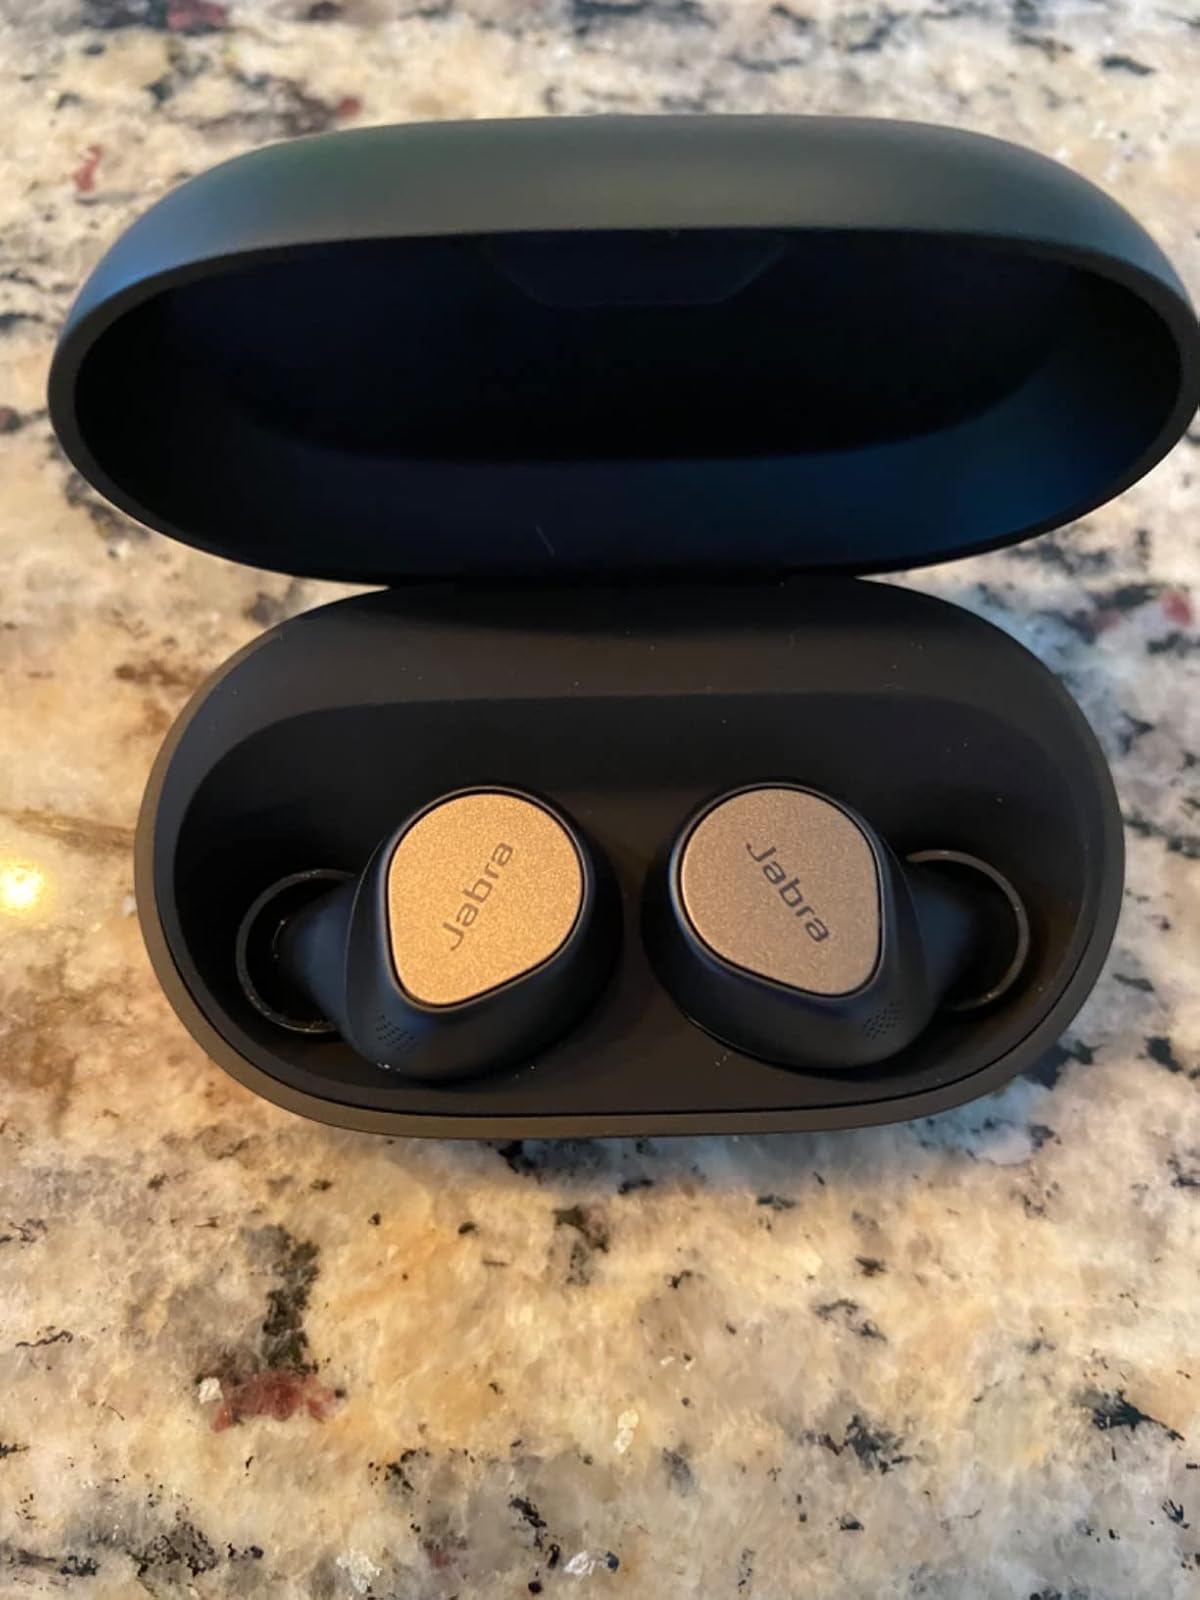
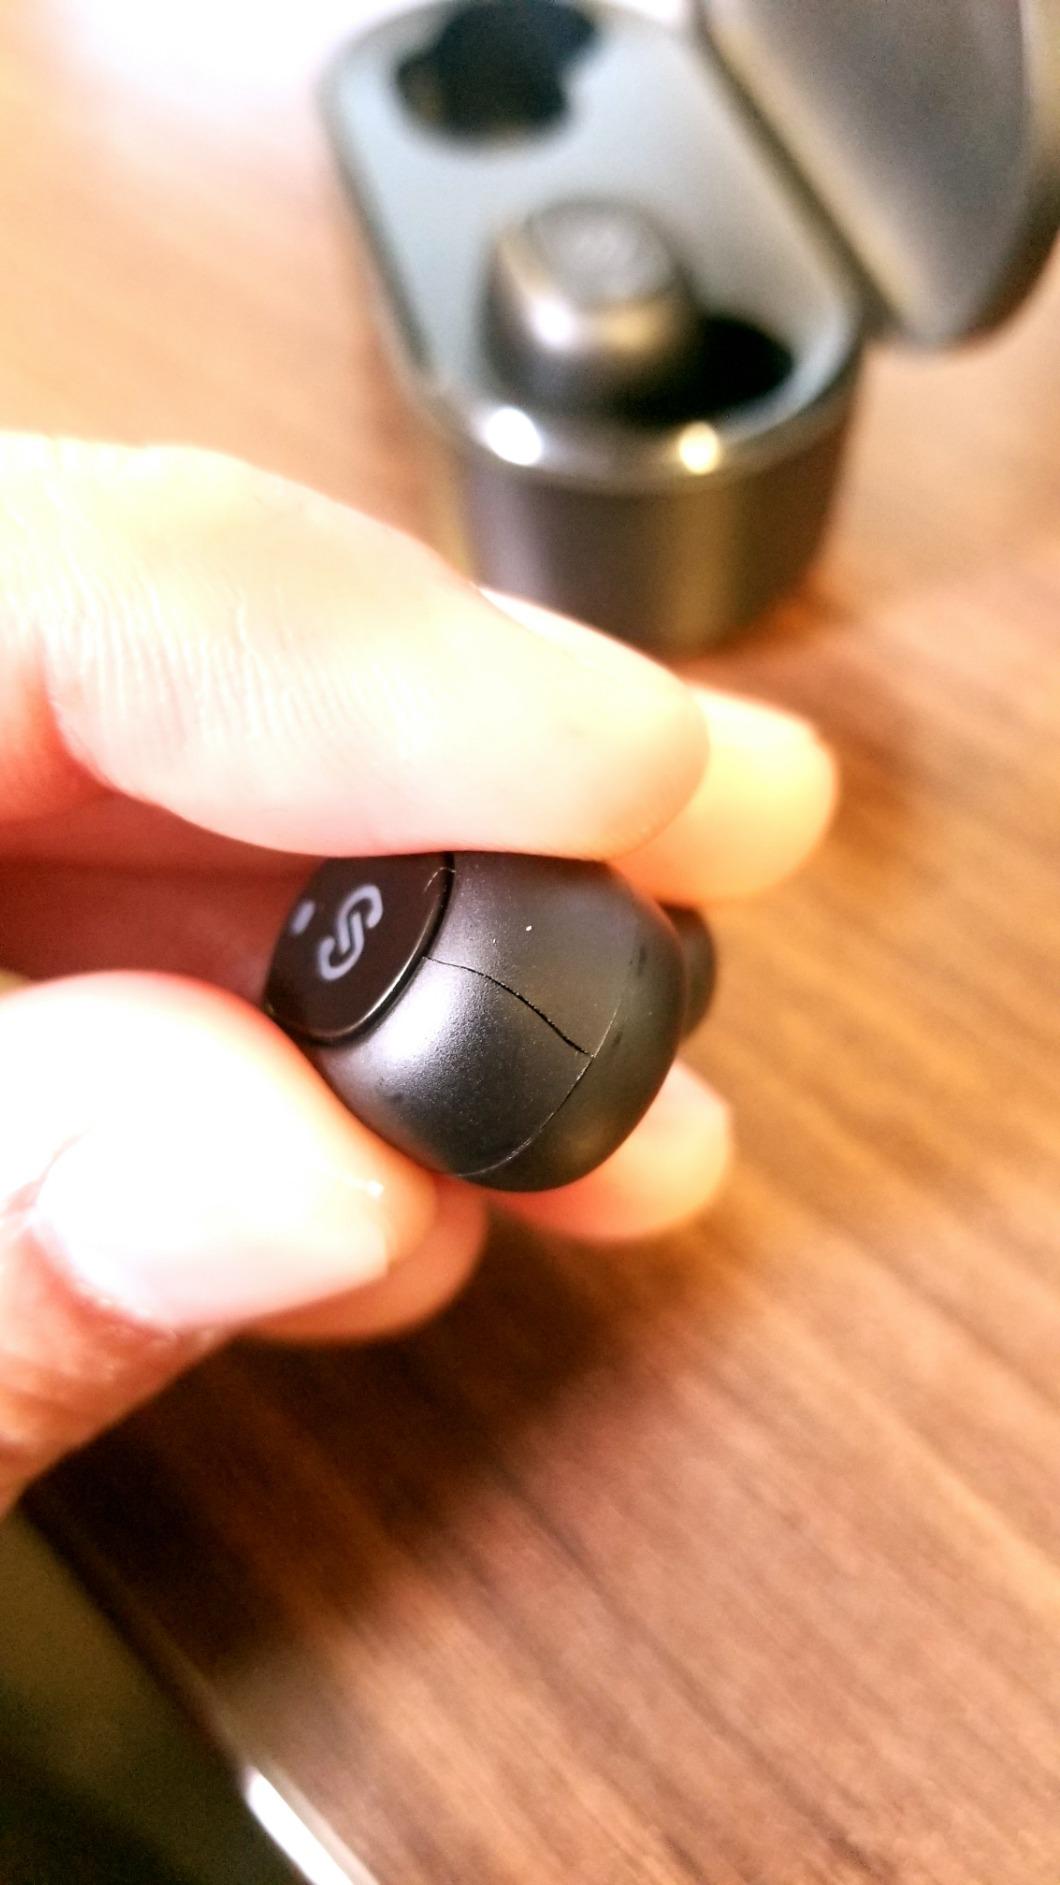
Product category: earbuds
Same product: no